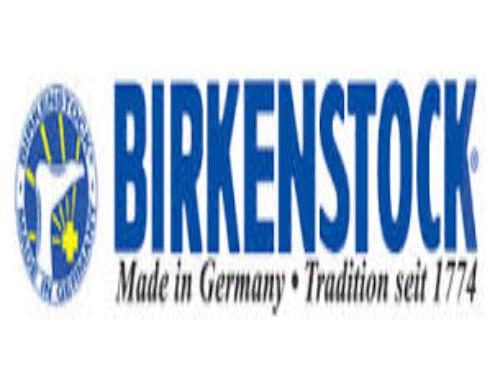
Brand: Birkenstock
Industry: Clothes